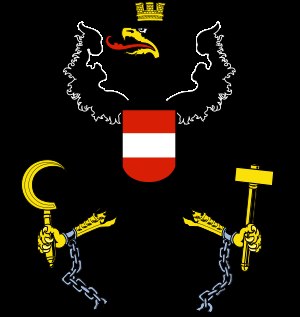
Østrigs nationalvåben / Beskrivelse / Udseende
Østrigs forbundsørn (enkel heraldisk udførelse)
Østrigs nationalvåben med det rød-hvide-røde skjold og den østrigske ørn blev indført i 1919, erstattet med en kvaternionsørn fra 1934 til 1938, og blev genindført i 1945 i en lettere modificeret udgave.